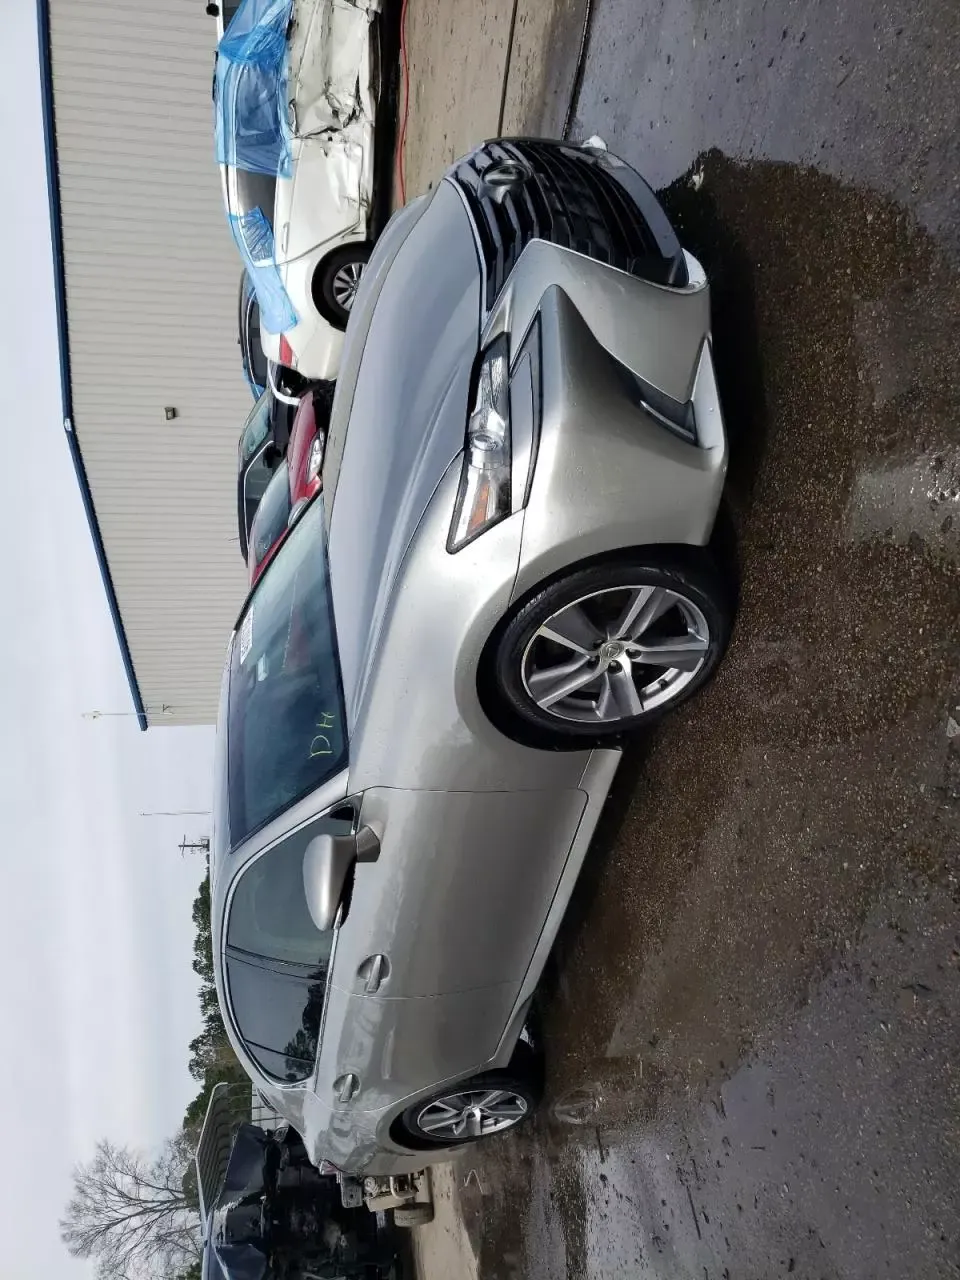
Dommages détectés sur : aile arrière droite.
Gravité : mineur